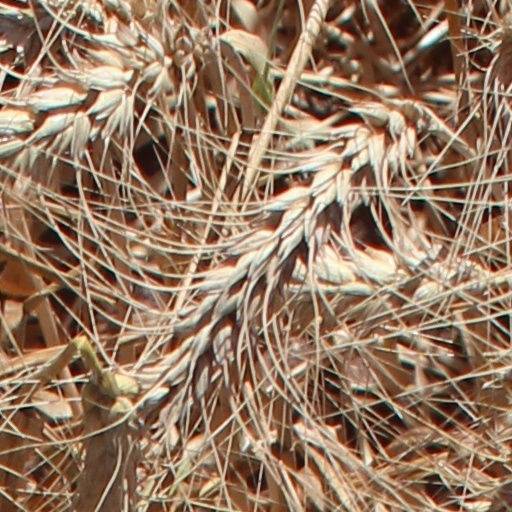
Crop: wheat